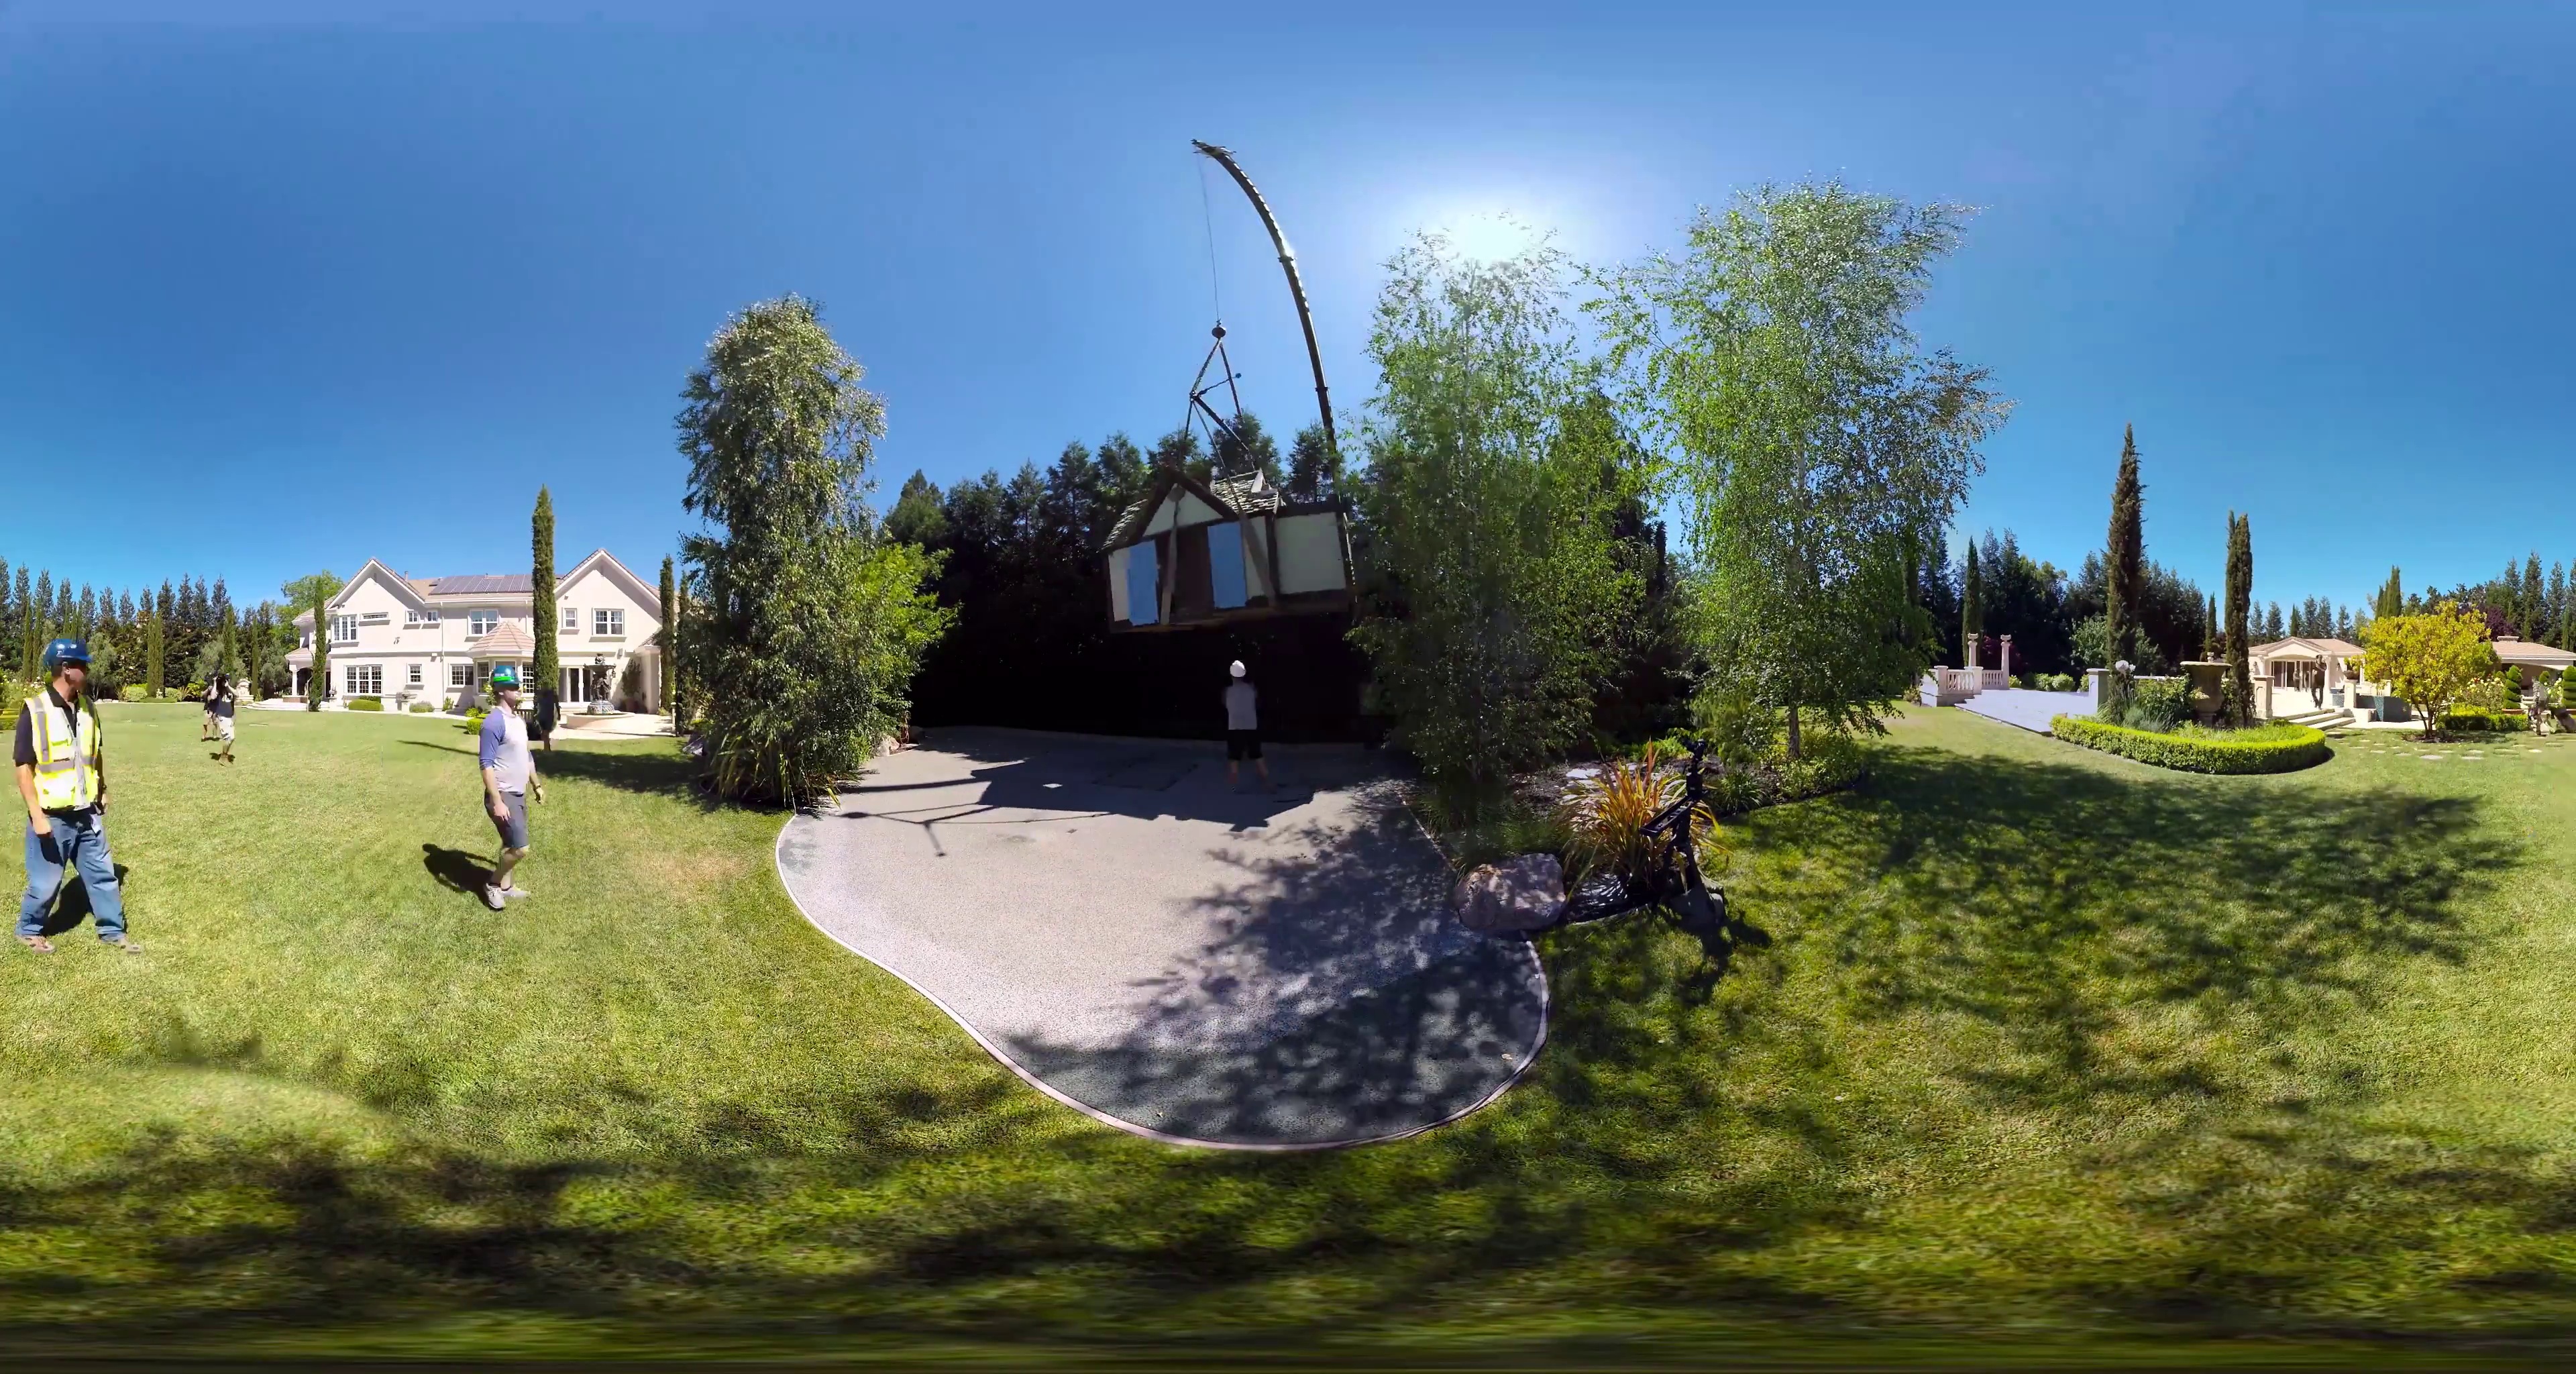
Referred object: the man in the light blue shirt

Referred object: the suspended section of the white and wooden house

Referred object: the worker opposite the crane